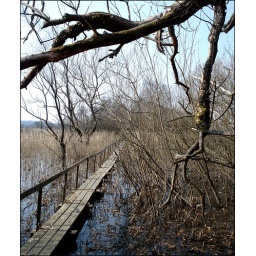
Narrow bridge to a small island in the lake